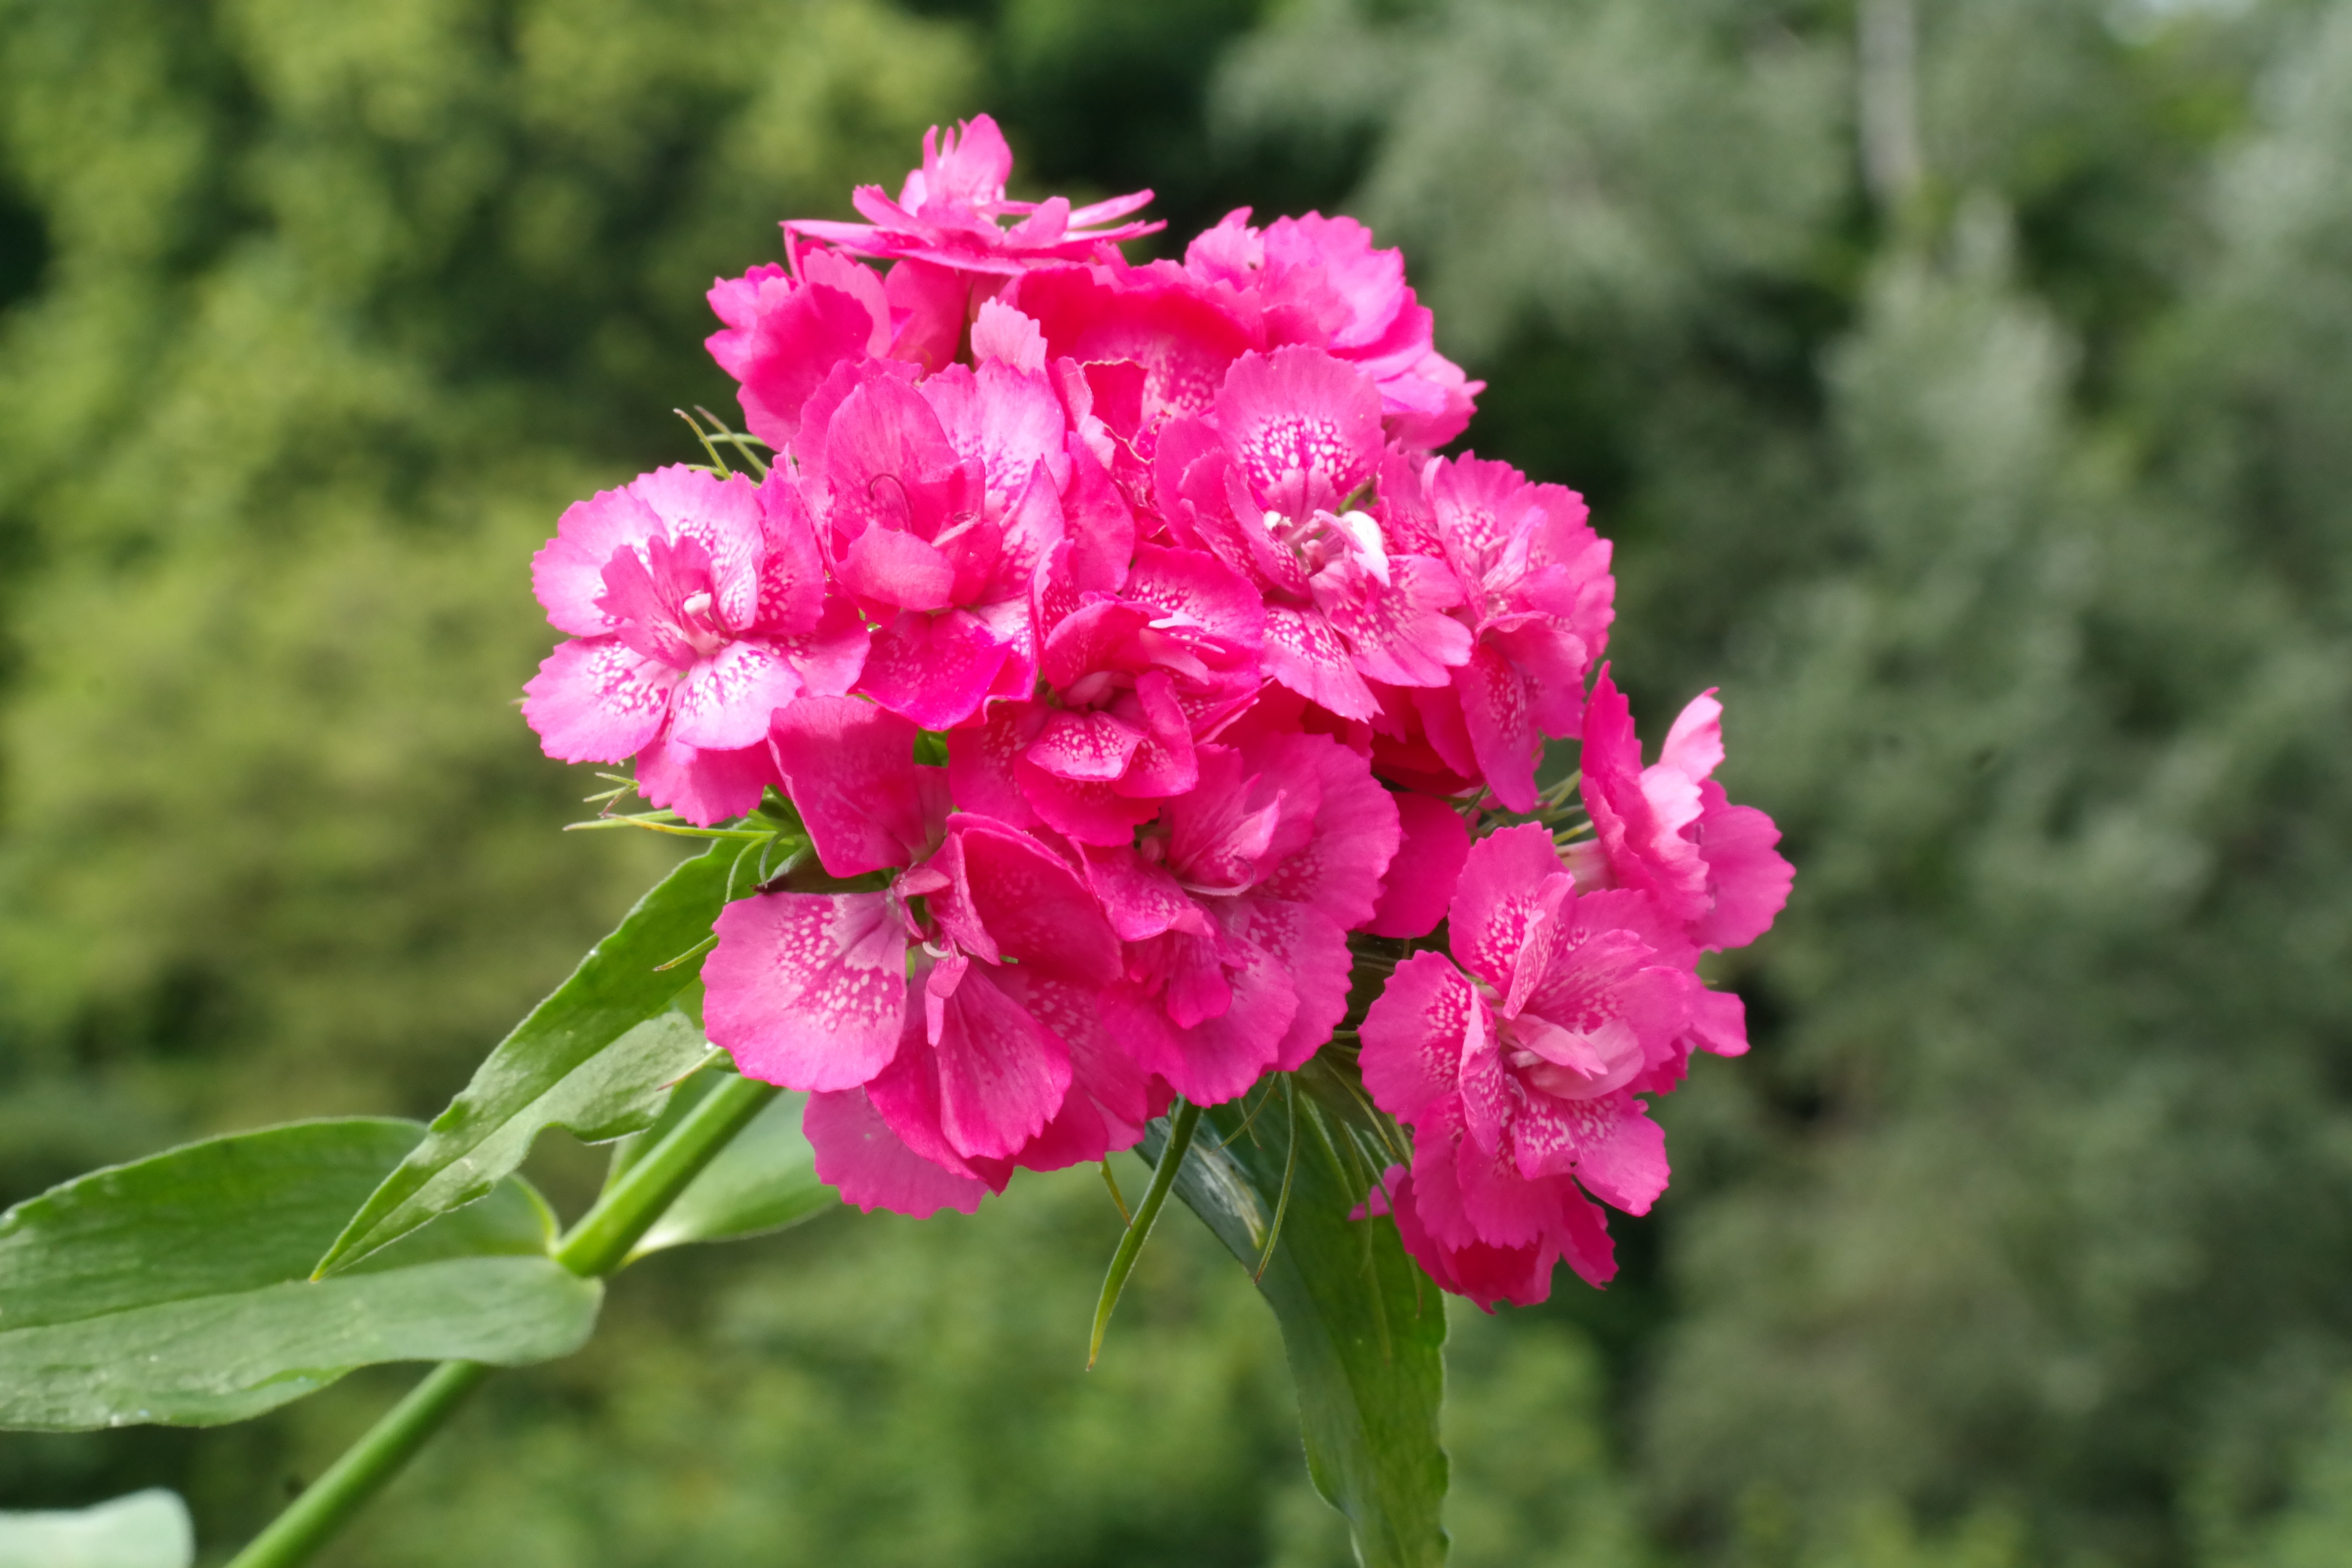
blossom, plant, flower, petal, bloom, red, botany, pink, flora, shrub, carnation, dianthus, ornamental plant, inflorescence, flowering plant, sweet william, carnation family, caryophyllaceae, dianthus barbatus, annual plant, land plant